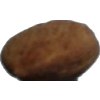
Label: almonds